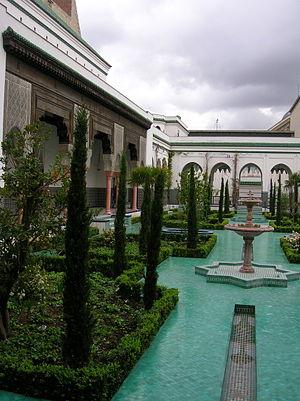
Cet article recense les fontaines du 5ᵉ arrondissement de Paris, en France.
La grande mosquée de Paris est une mosquée française construite dans le style hispano-mauresque avec un minaret de 33 mètres. Elle est située 6, rue Georges-Desplas dans le quartier du Jardin-des-Plantes du 5ᵉ arrondissement de Paris. La mosquée, inaugurée le 15 juillet 1926, a été fondée par Kaddour Benghabrit. Elle a une place symbolique importante pour la visibilité de l'islam et des musulmans en France. Elle est la plus ancienne mosquée de France métropolitaine.